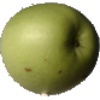
Label: apple_granny_smith